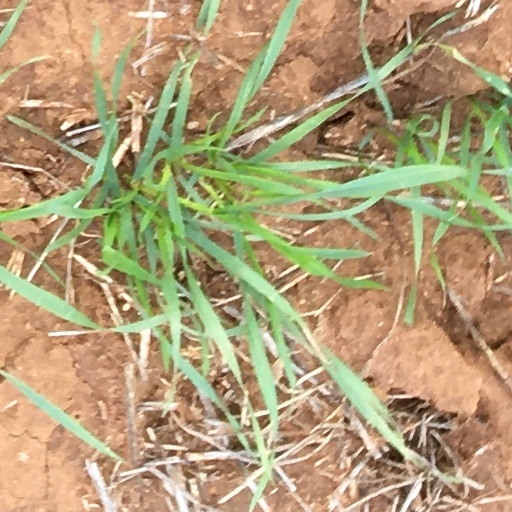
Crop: wheat